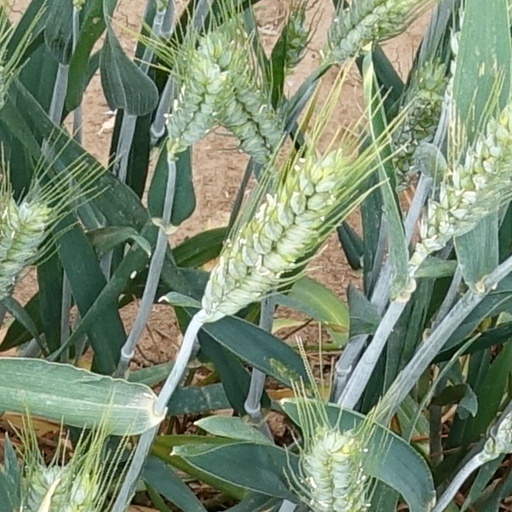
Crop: wheat